Equestrian at the 1976 Summer Olympics – Individual jumping

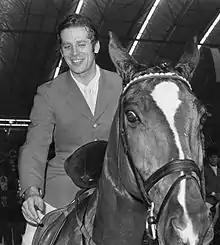
Alwin Schockemöhle (1972)

The individual show jumping at the 1976 Summer Olympics took place on 27 July. The event was open to men and women. The individual show jumping event consisted of two rounds, held separately from the team competition. The top 20 riders from the first round qualified for the second round, both rounds were then combined to determine placement, if tied a jump-off between all tied riders would determine the winners. There were 47 competitors from 20 nations. The event was won by Alwin Schockemöhle of West Germany, the nation's first medal in individual jumping as a separate team (both Germany and the United Team of Germany had won a gold medal before). Canada also earned its first medal in the event, with Michel Vaillancourt's silver. François Mathy's bronze was Belgium's first medal in the event since 1912. Great Britain's podium streak in individual jumping ended at four Games, as Debbie Johnsey took fourth after reaching a three-way jump-off against Vaillancourt and Mathy but coming last out of the jump-off.